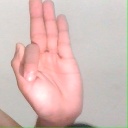
अक्षर: फ